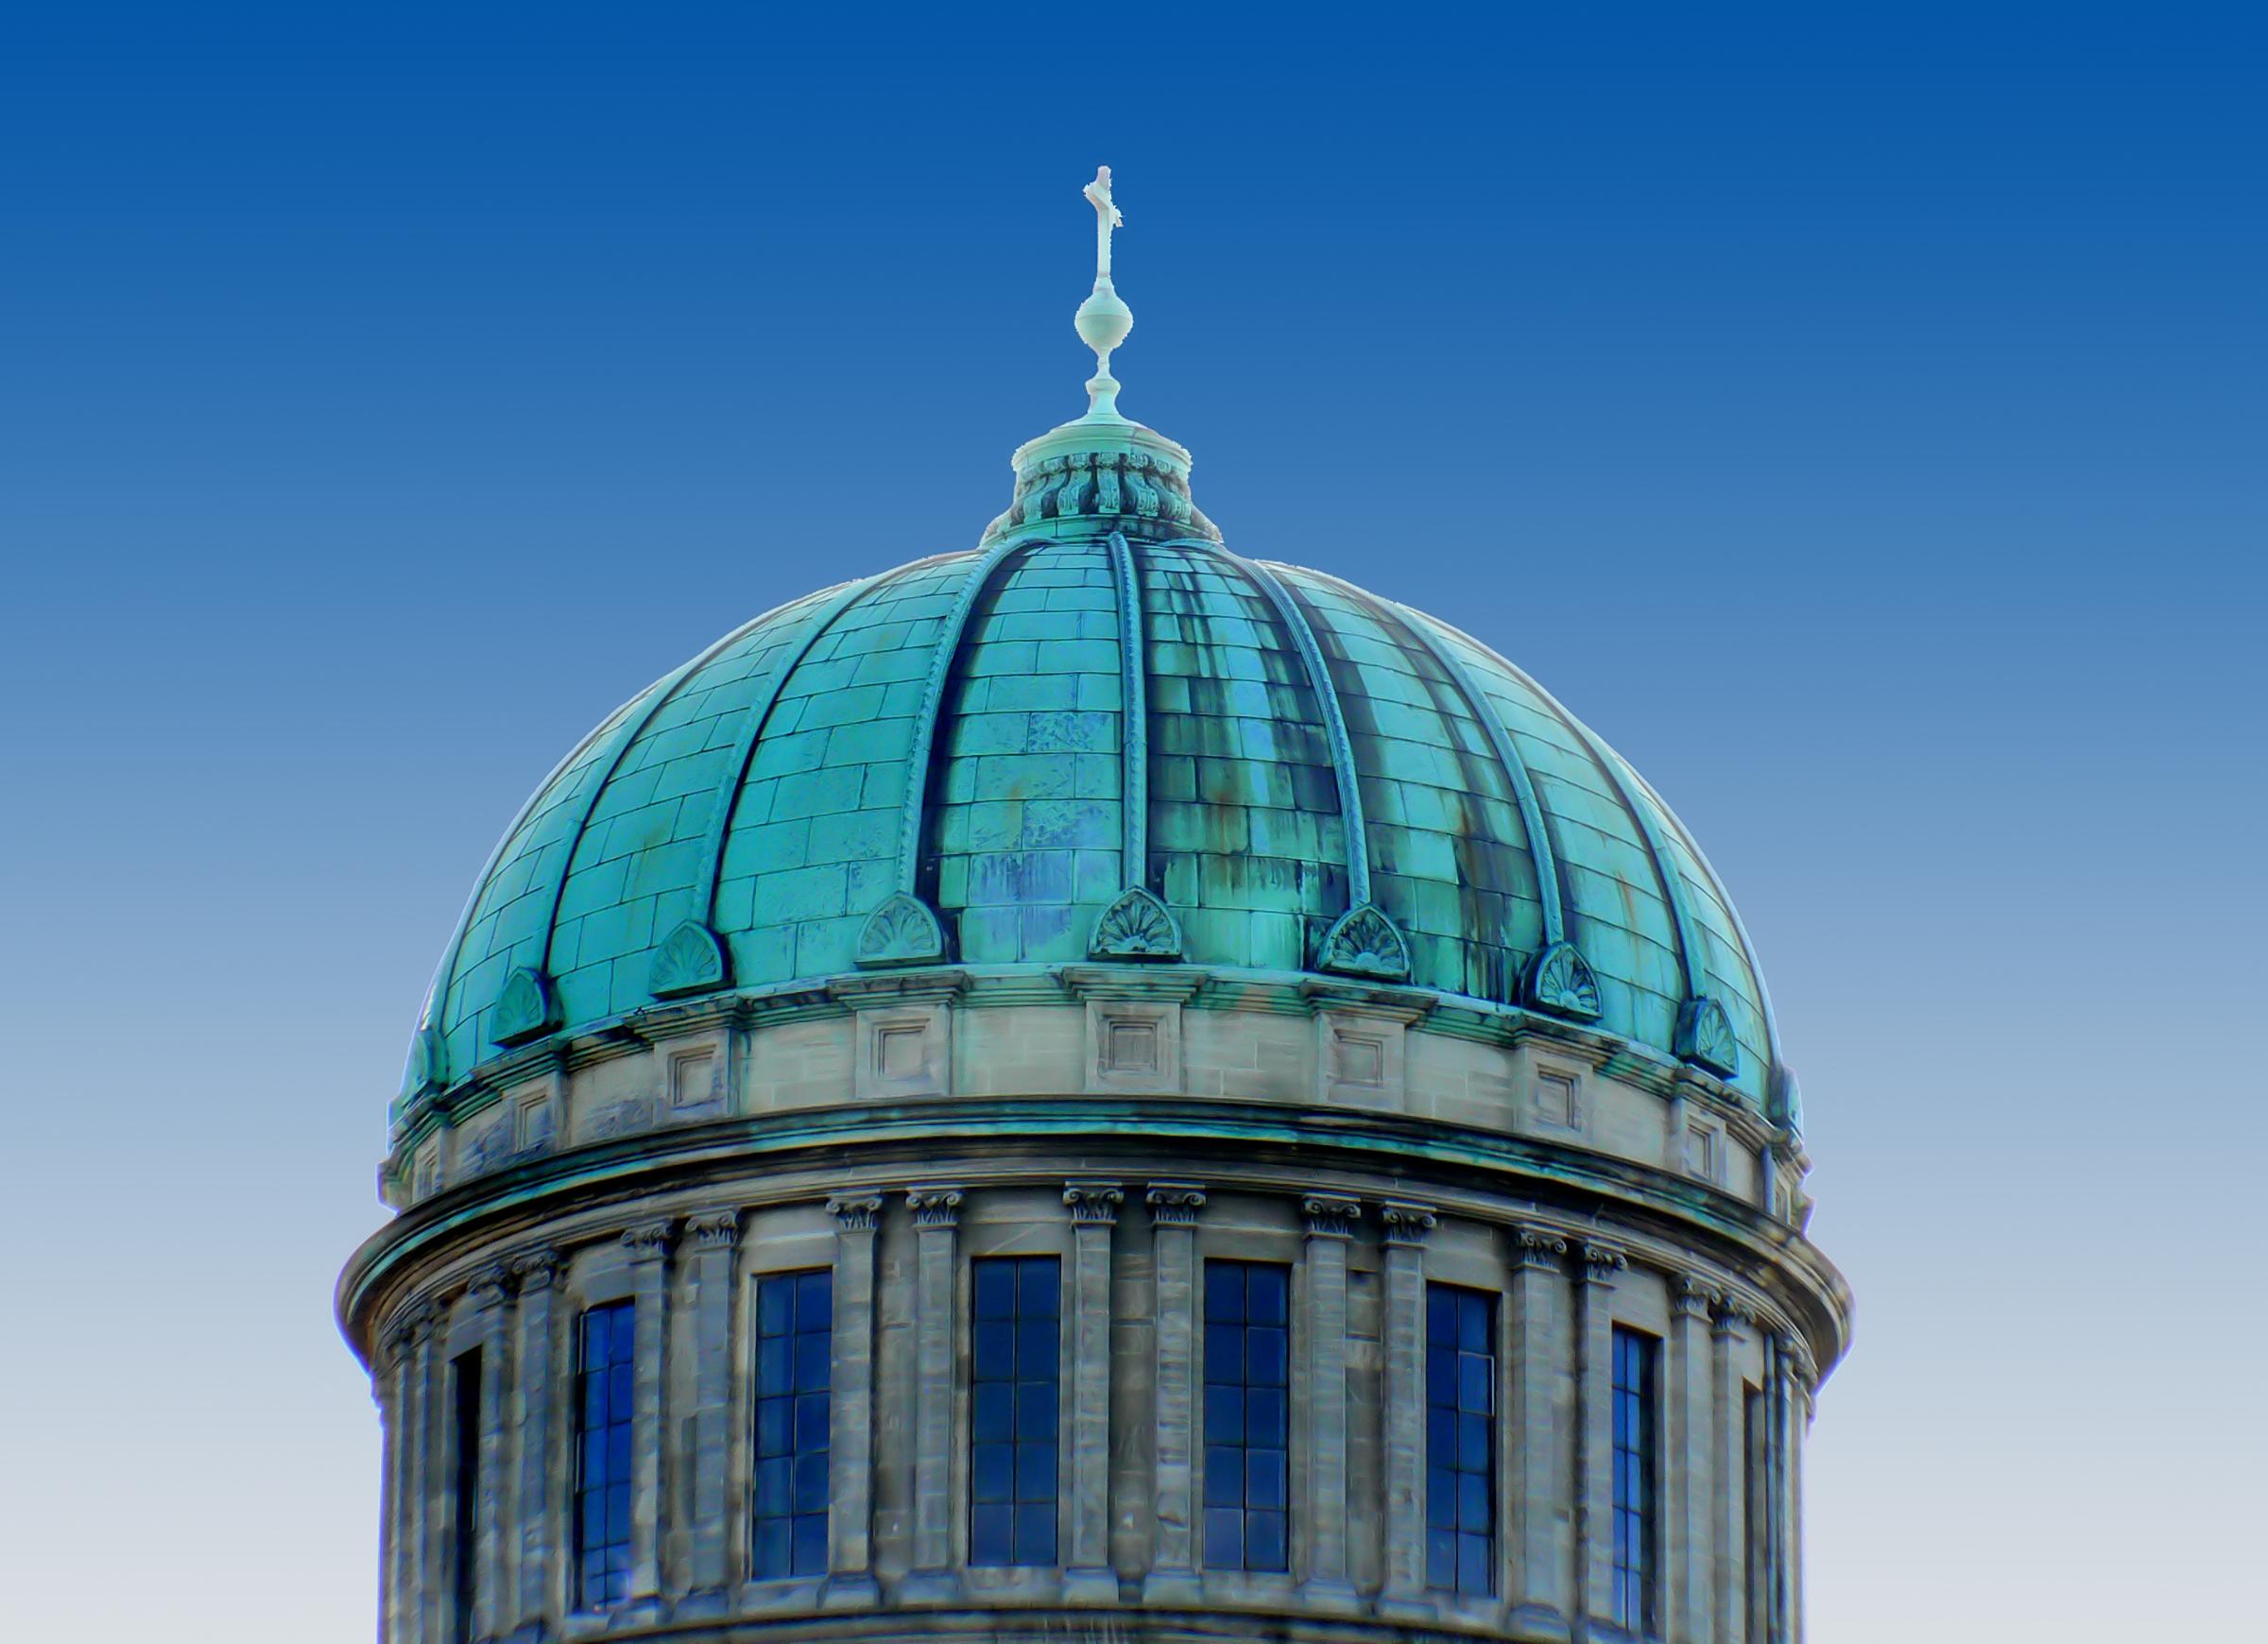
architecture, building, tower, landmark, blue, church, cathedral, place of worship, symmetry, neoclassic, dome, christchurch, canterbury, catholicchurch, oamarulimestone, churcharchitecture